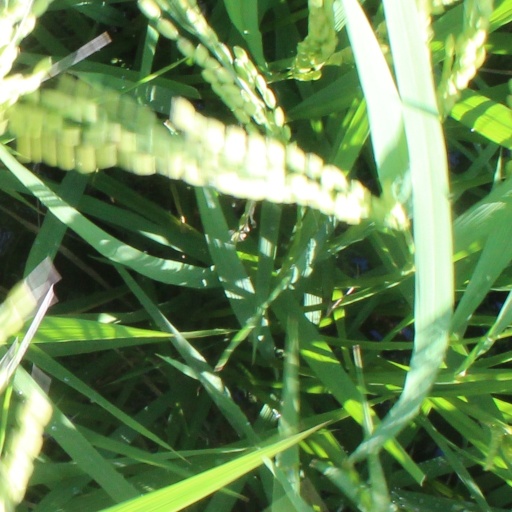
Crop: rice